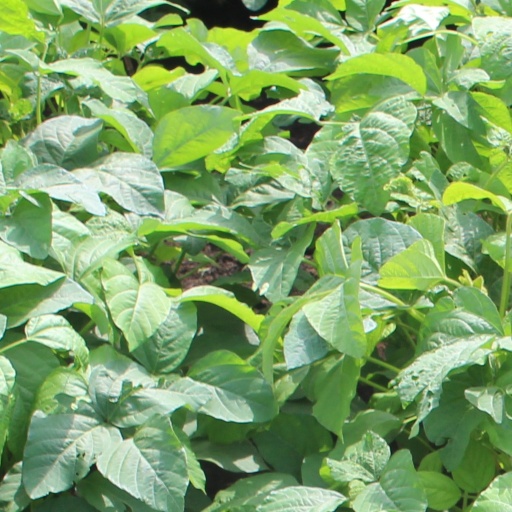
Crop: soybean